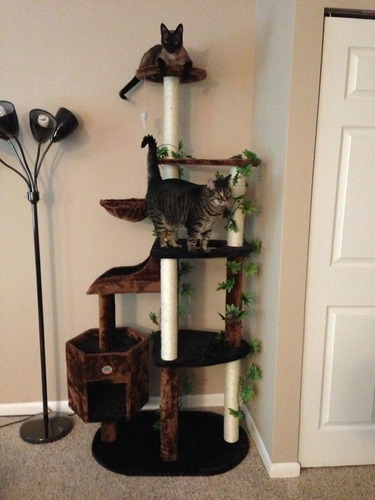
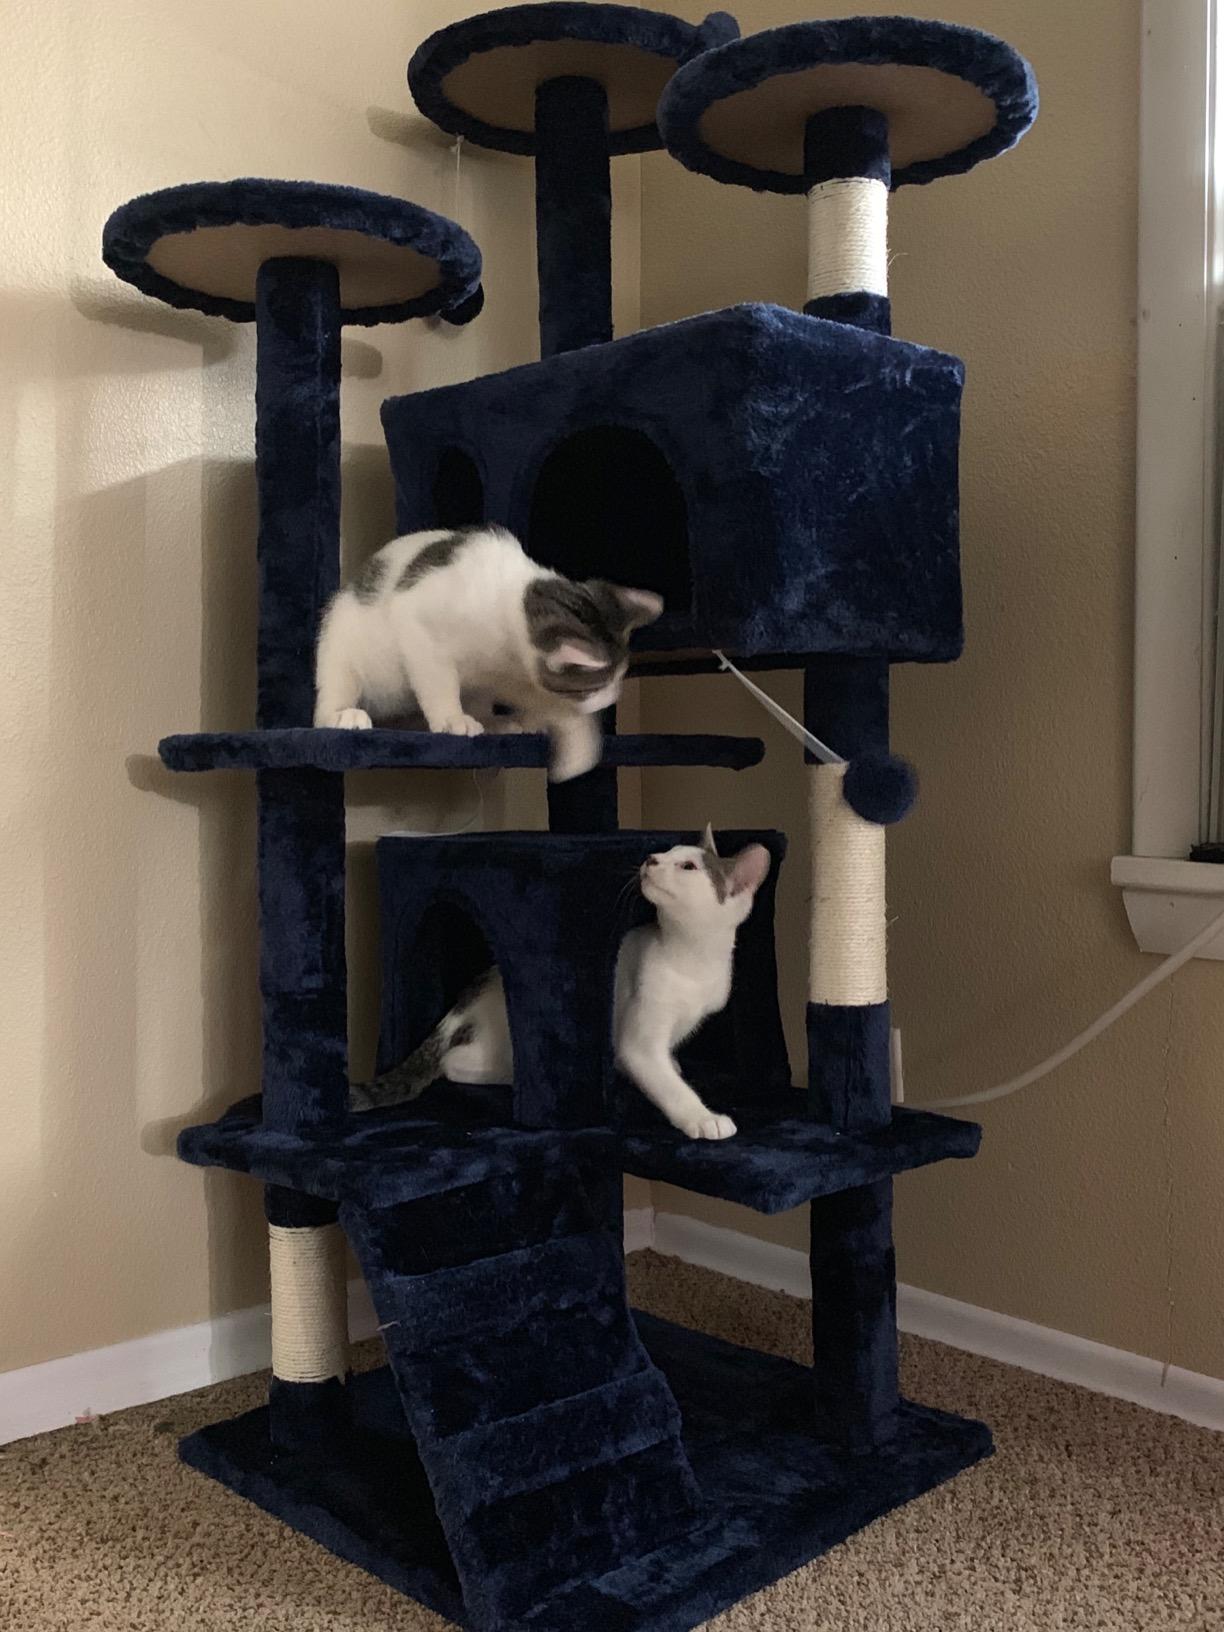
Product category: items_cat tree
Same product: no